CVSO 30

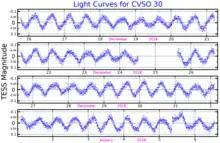
Light curves for CVSO 30, adapted from Koen (2021)

By 2020, the phase of "dips" caused by suspected planet CVSO 30 b had drifted nearly 180 degrees from the expected value, thus ruling out the existence of the planet. Instead, a rare type of stellar starspot activity with very large starspots is now suspected. Also, CVSO 30 is suspected to be a stellar binary, with the previously reported planetary orbital period equal to the rotation period of the companion star. Further investigation of "dips" by 2022 led to hypothesis of a large gas cloud close to synchronous orbit, dust would likely sublimate.